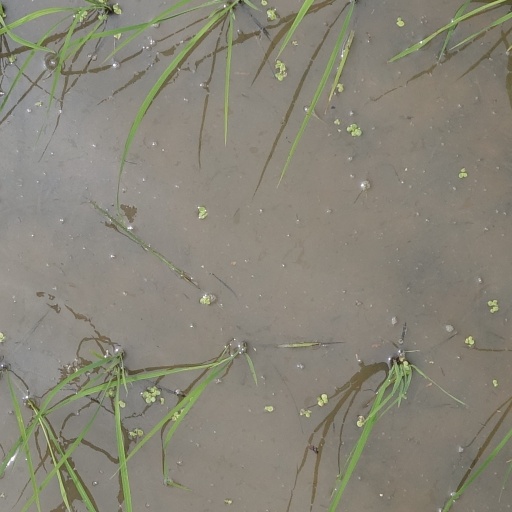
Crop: rice